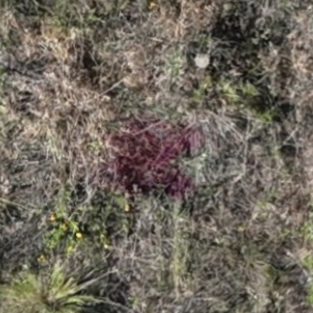
Month: july
Dye color: red
Dye concentration: high